Cardinals created by John Paul II

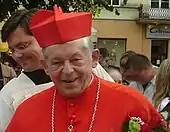
Józef Glemp (1929–2013), made a cardinal on 2 February 1983.

John Paul created 18 cardinals on 2 February 1983, including the first resident of the Soviet Union (Vaivods of Latvia) and four others from countries with Communist governments. This brought the College to 138 members, of whom 120 were young enough to serve as electors in a papal conclave. Another cardinal was created "in pectore" or secretly. John Paul granted a dispensation from the requirement that all cardinals be bishops to Henri de Lubac, the first such dispensation since Pope John XXIII established the rule in 1962.